Skylon (spacecraft)

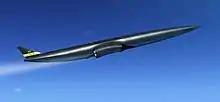
A computer-generated image of the Skylon spaceplane climbing to orbit.

Reaction intends ultimately to operate as a for-profit commercial enterprise which, upon the completion of development, shall manufacture Skylon vehicles for multiple international customers who shall operate their fleets directly, while being provided with support from Reaction. Skylon has been designed with the target of achieving no less than 200 flights per vehicle. According to the company, its business plan is to sell vehicles for $1 billion each, for which it has forecast a market for at least 30 Skylons, while recurring costs of just $10 million per flight are predicted to be incurred by operators. While the Reaction intends to manufacture some components directly, such as the engine precooler, other components have been designed by partner companies and a consortium of various aerospace firms is expected to handle full production of Skylon.